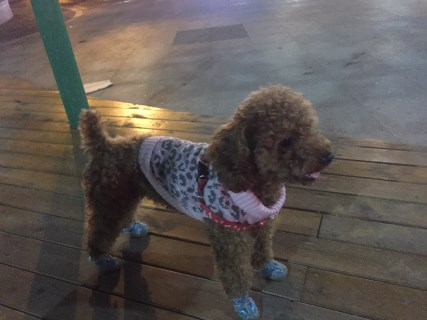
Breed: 7449-n000128-teddy